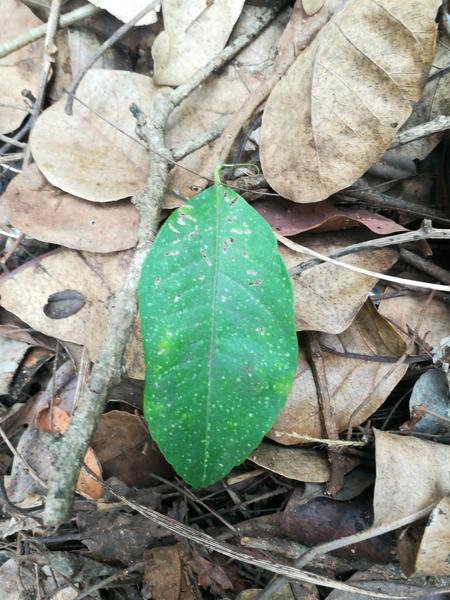
Plant: Citron lime (herelikai)